Shepherd's pie

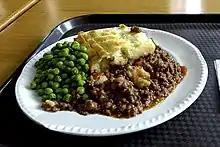
Shepherd's pie served with peas, a common accompaniment

Shepherd's pie, cottage pie, or in French cuisine hachis Parmentier, is a savoury dish of cooked minced meat topped with mashed potato and baked, formerly also called Sanders or Saunders. The meat used may be either previously cooked or freshly minced. The usual meats are beef or lamb. The terms shepherd's pie and cottage pie have been used interchangeably since they came into use in the late 18th and early 19th centuries, although some writers insist that a shepherd's pie should contain lamb or mutton, and a cottage pie, beef.